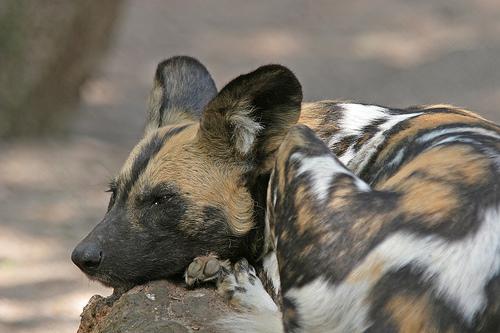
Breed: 211-n000025-African_hunting_dog